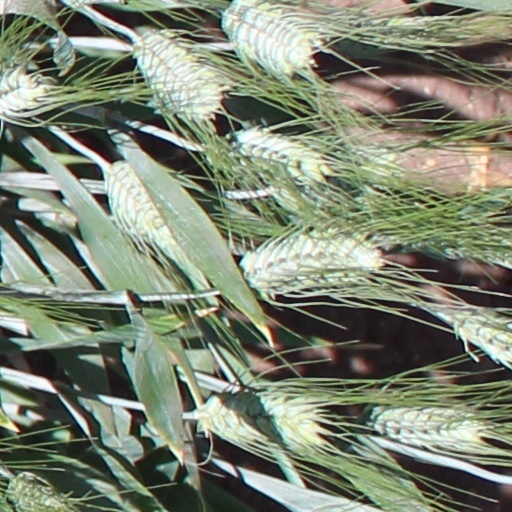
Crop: wheat